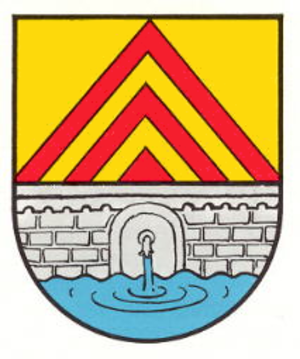
Eppenbrunn est une municipalité de la Verbandsgemeinde Pirmasens-Land, dans l'arrondissement du Palatinat-Sud-Ouest, en Rhénanie-Palatinat, dans l'ouest de l'Allemagne.